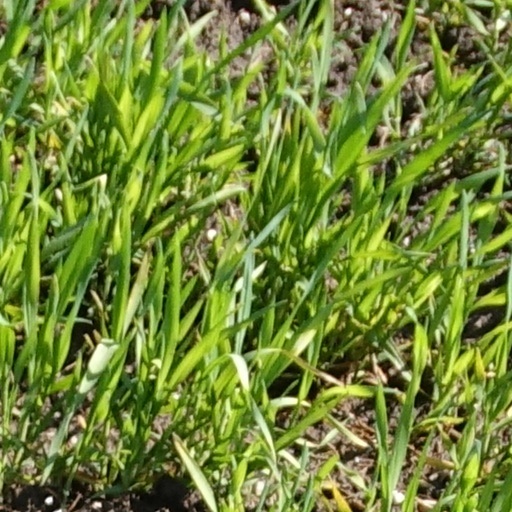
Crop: wheat